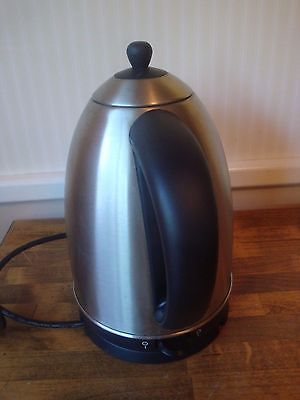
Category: kettle